2006 Dreamspace V incident

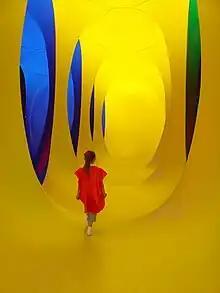
"Dreamspace" in Liverpool, United Kingdom

The 2006 "Dreamspace V" incident was an accidental liftoff of the art piece "Dreamspace V" by Maurice Agis in Riverside Park, County Durham, England in 2006 that resulted in the deaths of two people and multiple injuries. The attraction had not been securely tied down to the ground, causing a high gust of wind to throw it in the air before crashing into a nearby car park.